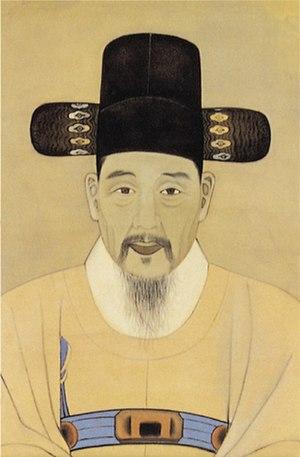
Park Gyu-su était un homme politique de la dynastie Joseon en Corée et un partisan des réformes. Il était gouverneur du Pyongan en 1866 et a dû gérer l'incident du Général Sherman, un navire américain venu pour tenter d'imposer des relations commerciales. Son principal nom de plume était Hwanjae.